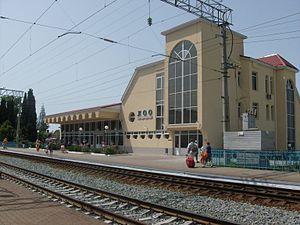
Loo est une station balnéaire du sud de la Russie, au bord de la mer Noire, constituant un sous-district de la ville-arrondissement de Sotchi. Elle appartient administrativement au raïon de Lazarevskoïe. L'ensemble fait partie du kraï de Krasnodar.